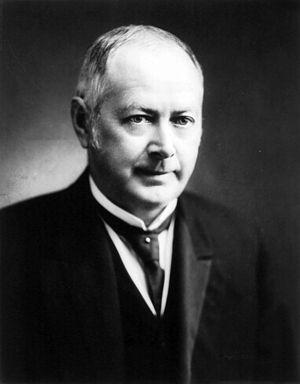
Le Postmaster General des États-Unis est le chef de l'United States Postal Service, le service postal américain. Cette fonction existait déjà avant la rédaction de la Constitution américaine et la Déclaration d'indépendance. Depuis le 16 juin 2020 le poste est occupé par Louis DeJoy.
Albert Sidney Burleson, né le 7 juin 1863 à San Marcos et mort le 24 novembre 1937 au même endroit, est un homme politique américain. Membre du Parti démocrate, il est représentant du Texas entre 1899 et 1913 puis Postmaster General des États-Unis entre 1913 et 1921 dans l'administration du président Woodrow Wilson.